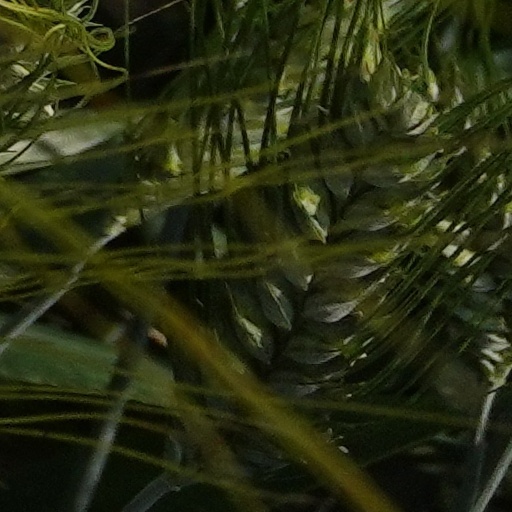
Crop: wheat